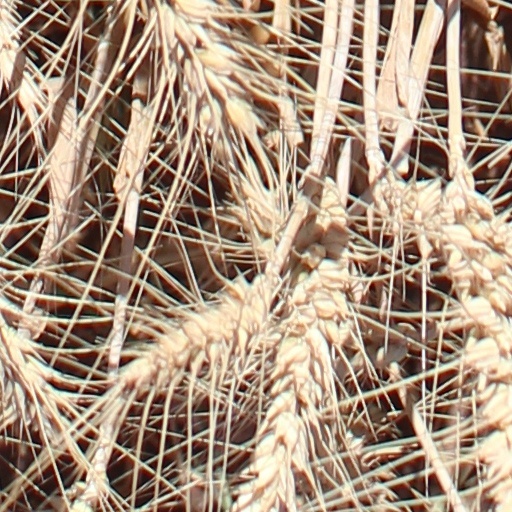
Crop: wheat